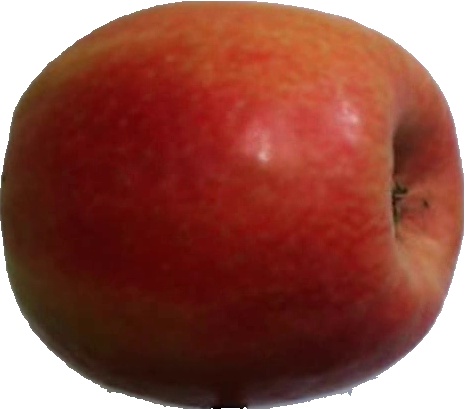
Label: apple_pink_lady_1